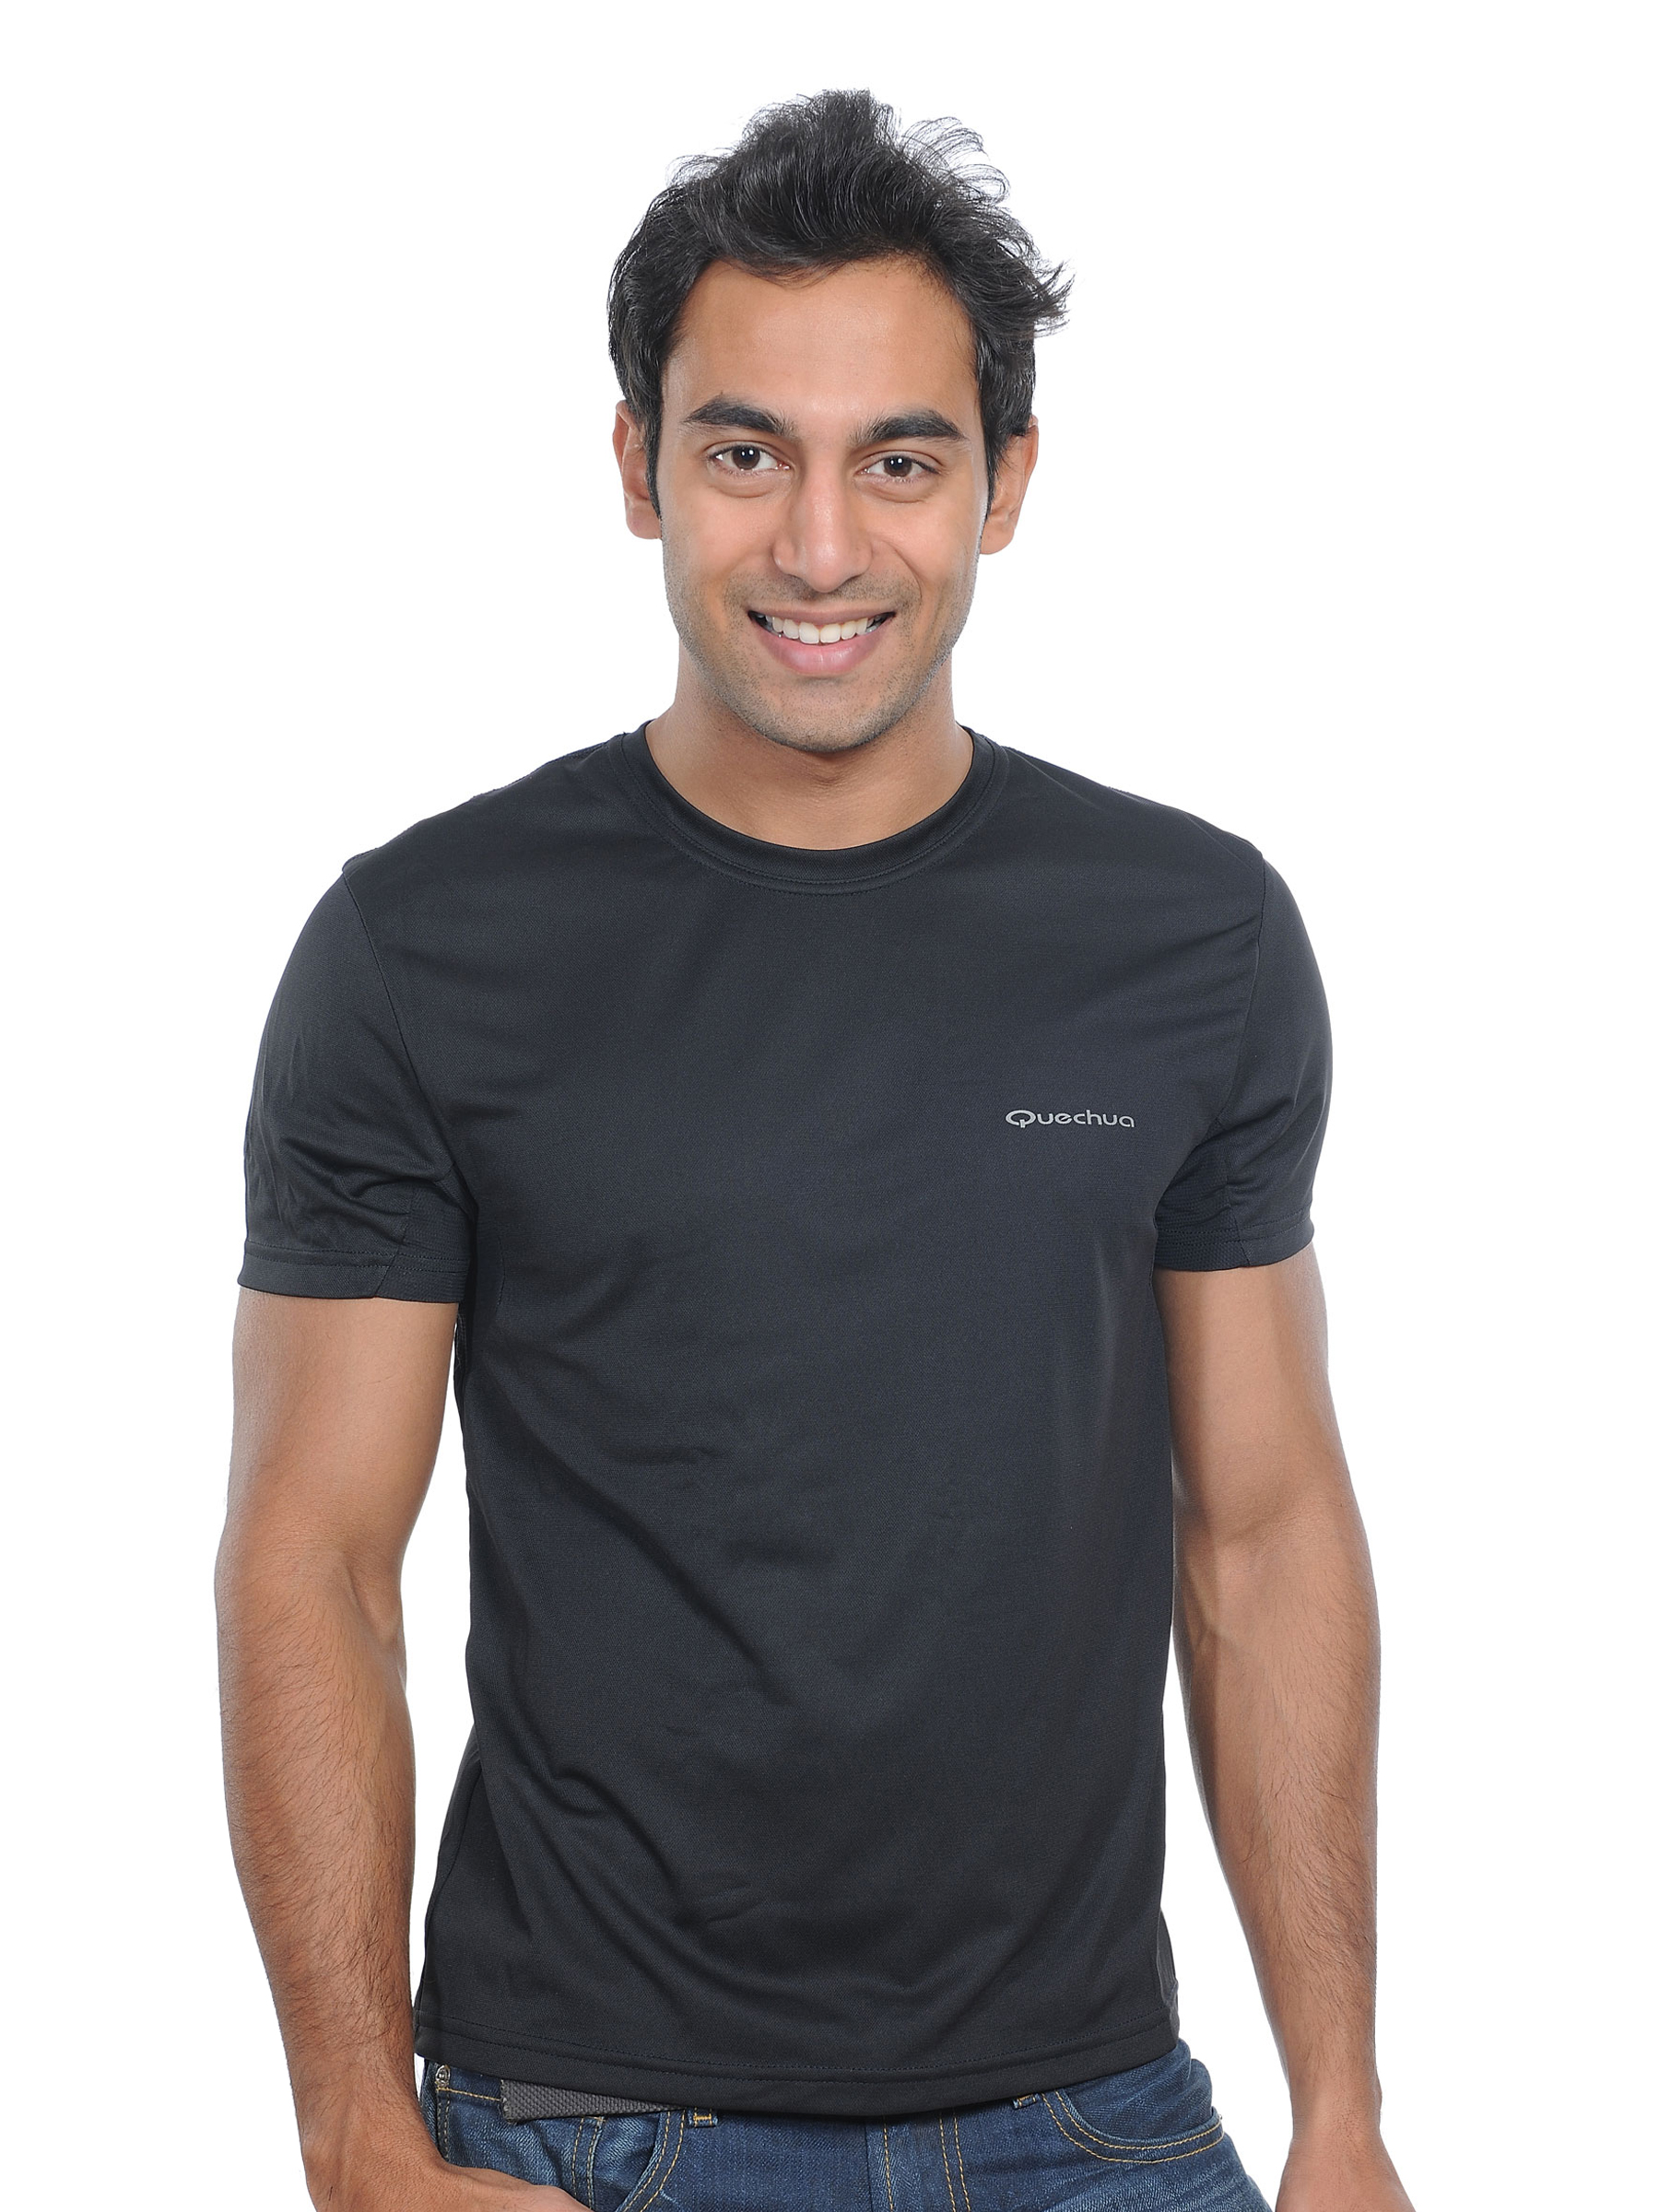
Quechua Men's Black T-shirt
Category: Apparel / Topwear / Tshirts
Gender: Men
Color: Black
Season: Summer 2011
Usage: Casual